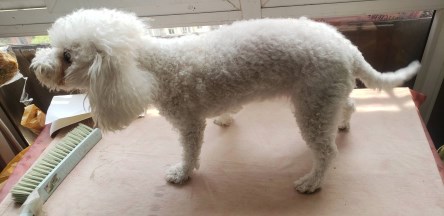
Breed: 3083-n000117-Bichon_Frise